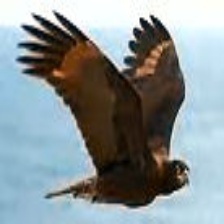
Species: STRIATED CARACARA
Scientific name: PHALCOBOENUS AUSTRALIS